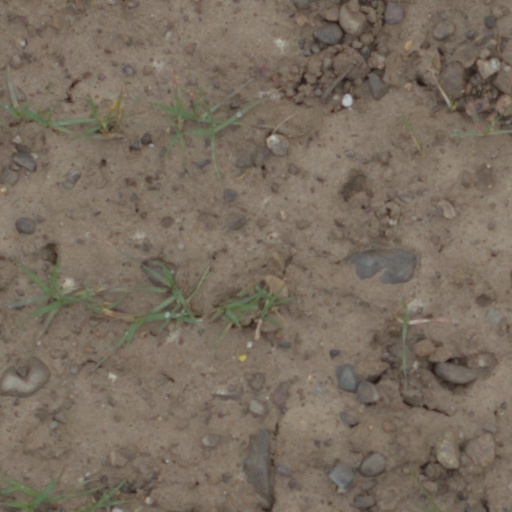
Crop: wheat